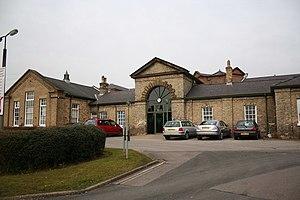
Sir George Gilbert Scott, est un architecte anglais. Il fut l'un des architectes les plus prolifiques qu'a produit le Royaume-Uni ayant construit, rénové ou agrandi pas moins de 800 édifices principalement religieux.